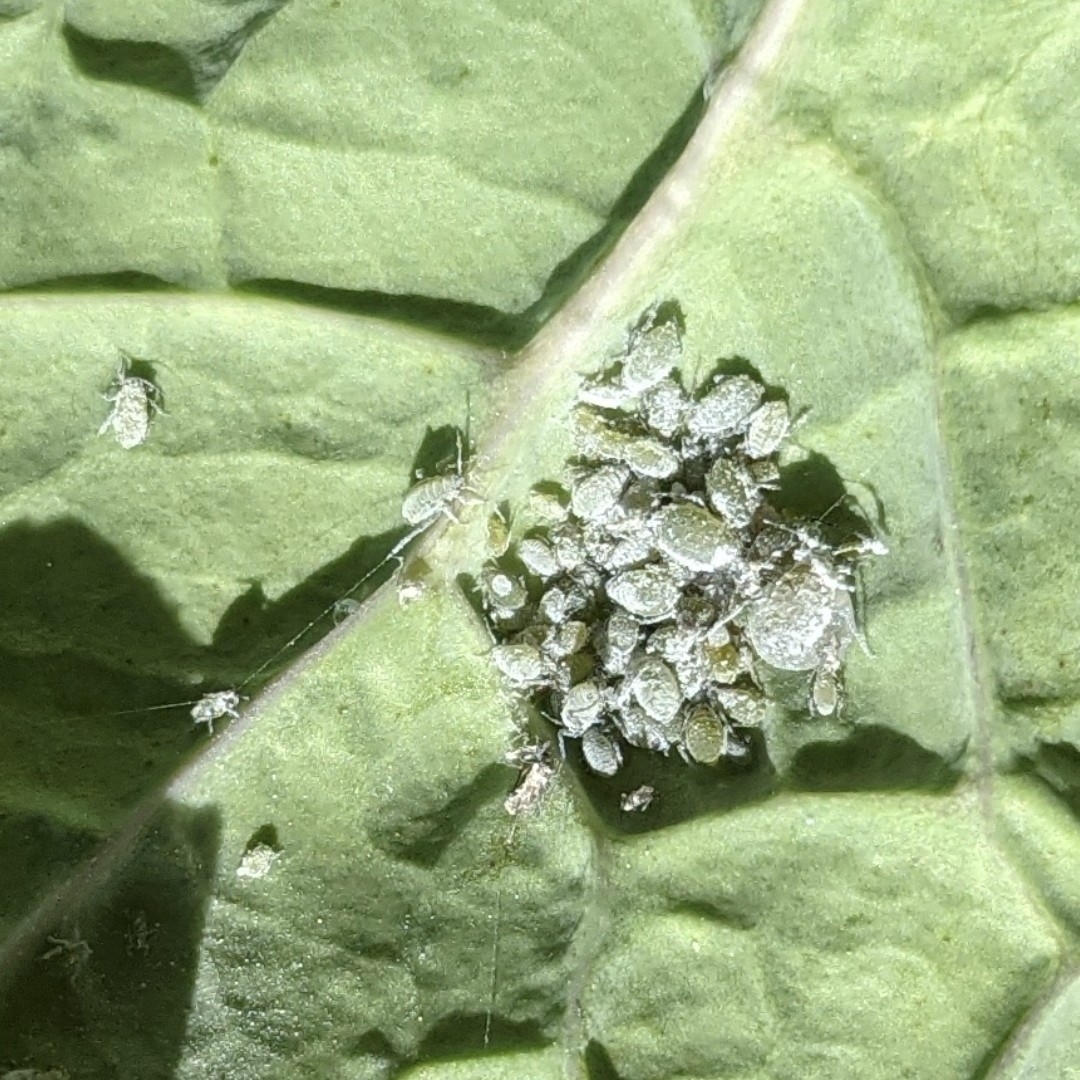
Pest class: cabbage_aphid